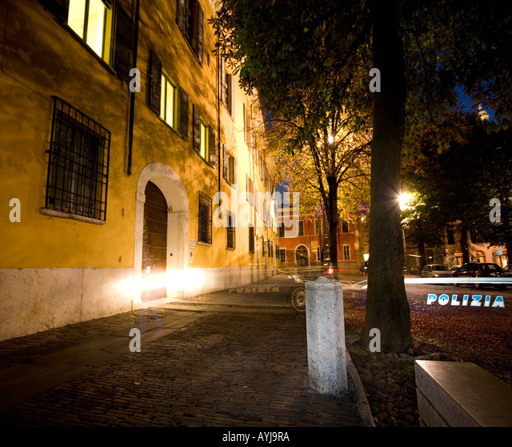
police car approaching a building by night